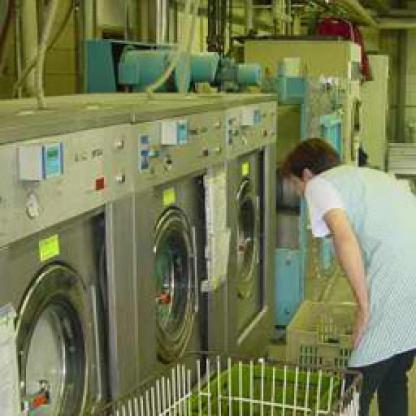
Scene: Indoor